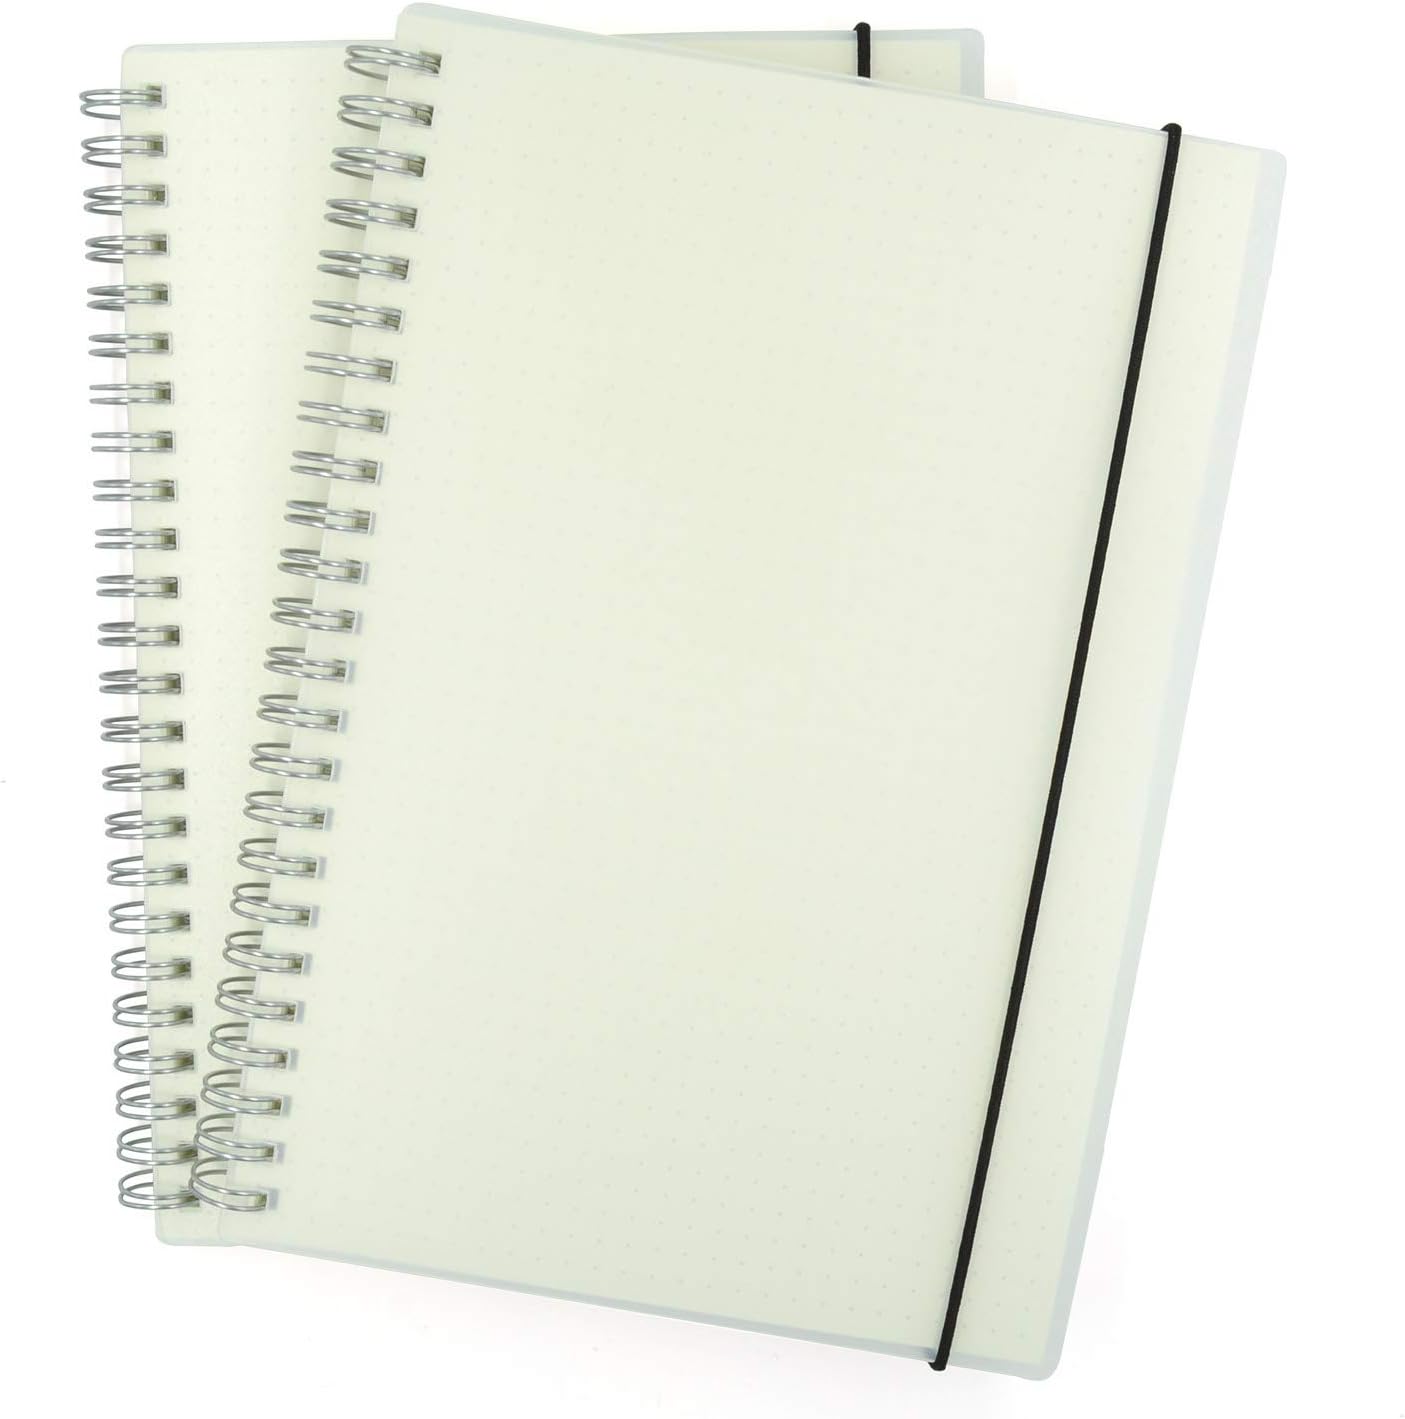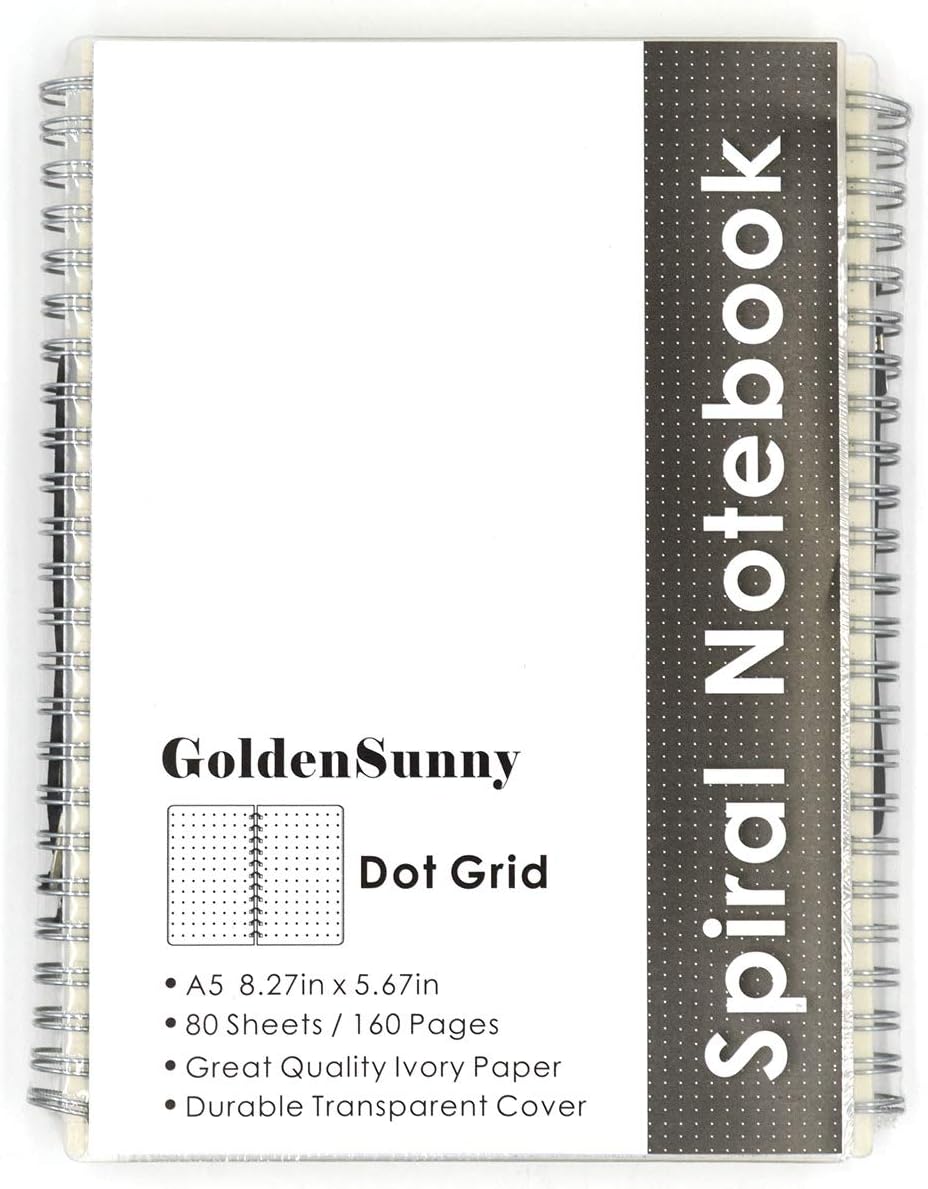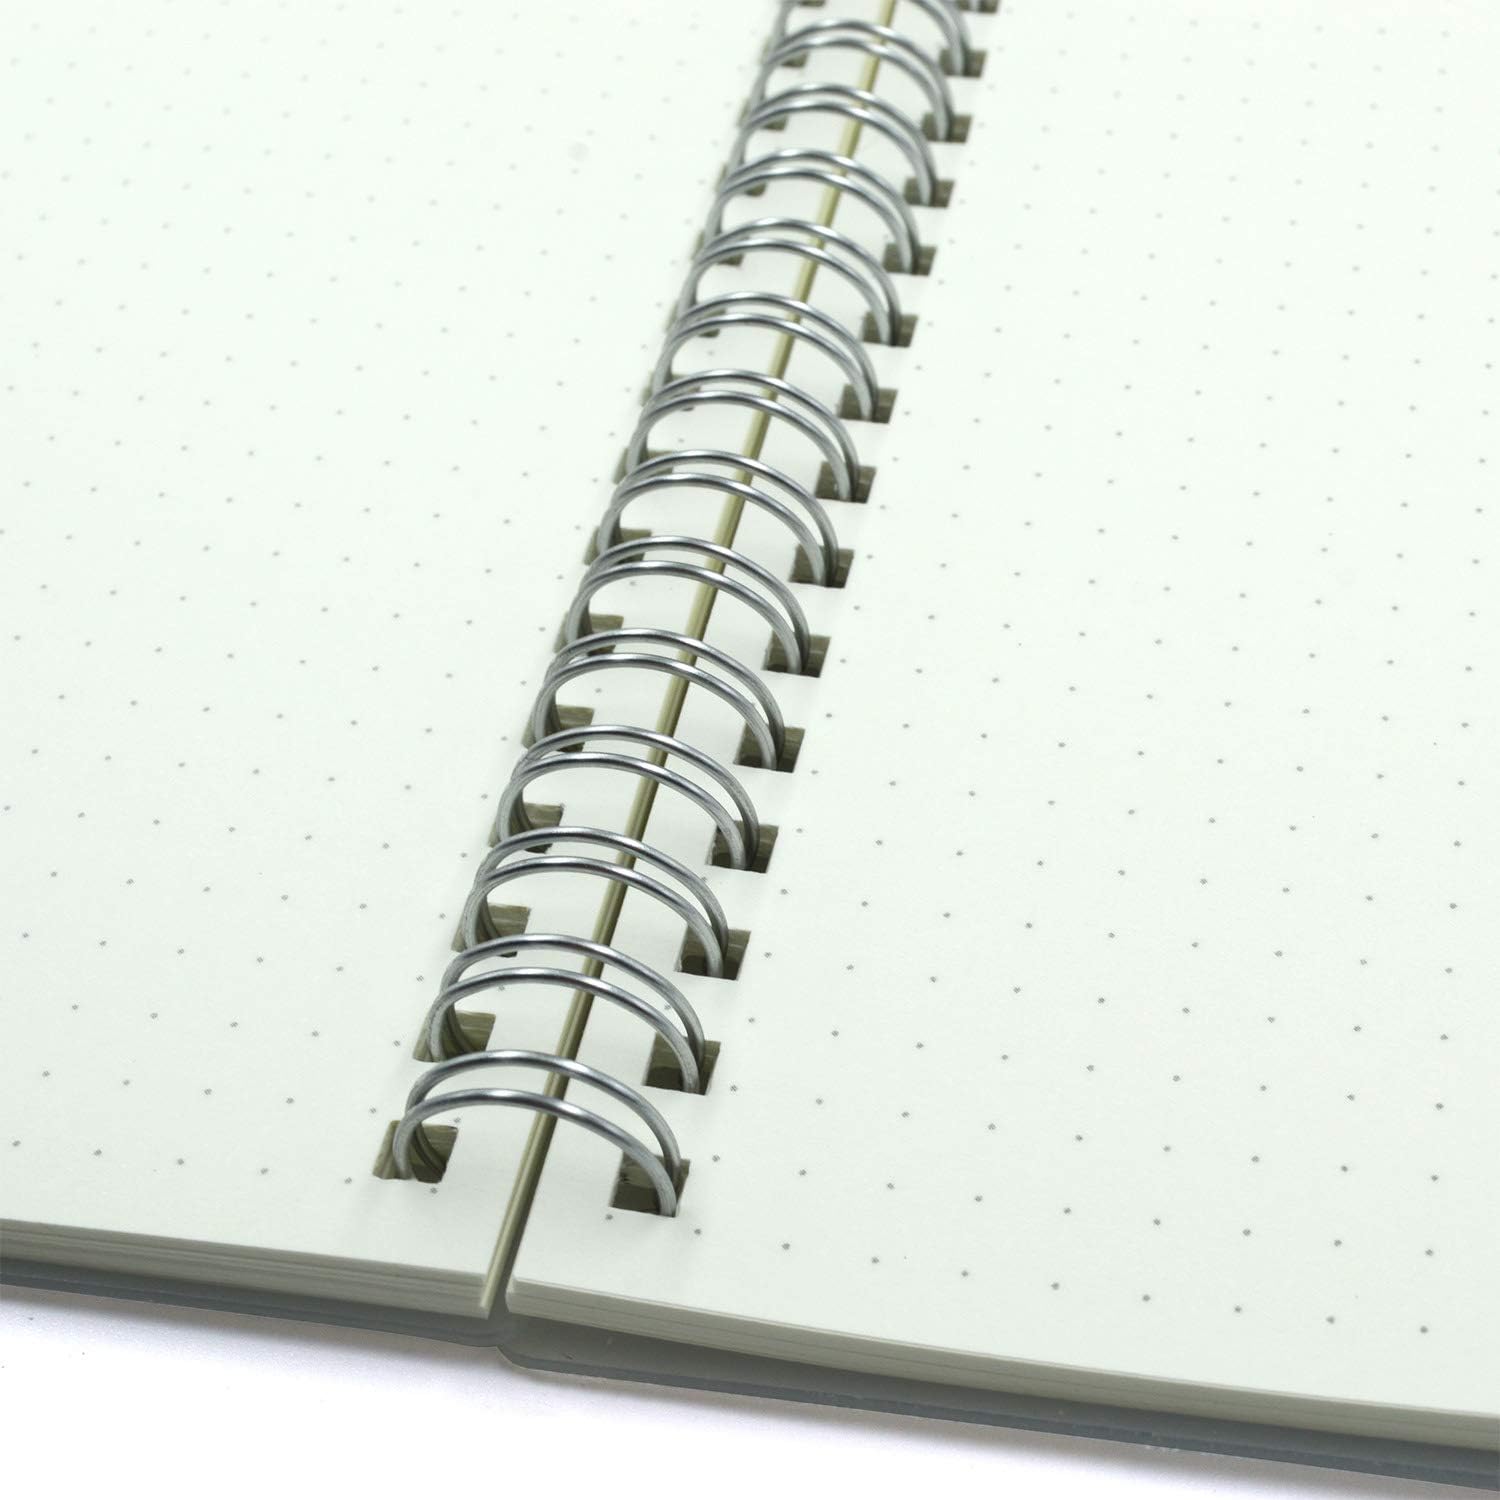
Dotted Notebook, A5 Dot Grid Spiral Bound Journal with Translucent Hard Cover, 5.67 x 8.27 inches Grid Notebook, Pack of 2
Category: Office Products
Package come with 2 spiral A5 dotted notebook Paper size of notebook is 5.67 x 8.27inches There are 27 dots across and 41 down in each page Each notebook has 80 sheets or 160 pages, total160 Sheets or 320 Pages They're perfect for taking notes, planning out your semester, drawing diagrams and charts, etc
Features: ✔ PACK OF 2 NOTEBOOK - GoldenSunny wirebound notebook set comes with 2 premium spiral A5 dot grid notebook, paper size is 5.67 x 8.27 inches, the size is perfect to fit in your purse, laptop bag or backpack; each spiral notebook has 80 sheets or 160 pages | ✔ THICK DOT GRID PAPER - 80gsm thick and dotted papers make the notebook perfect for drawing or bullet grid journaling, and the off-white colored paper is easier on your eyes | ✔ HARD CLEAR PLASTIC COVER - The translucent plastic covers are nice and durable, they help keep the notebook in good shape and come with black elastic closure | ✔ EASY TO USE - Double metal spiral binding make notebooks easy to flip, lay flat, or turn, spiral makes writing on both pages easier than the traditional binding of other bullet grid journals | ✔ PRODUCT WARRANTY AND CUSTOMER SERVICE - We provide 1 year Money-Back Guarantee. If you're not satisfied with GoldenSunny dotted journal, we'll refund your payment. No hassles, no risk. Do not hesitate to buy it!